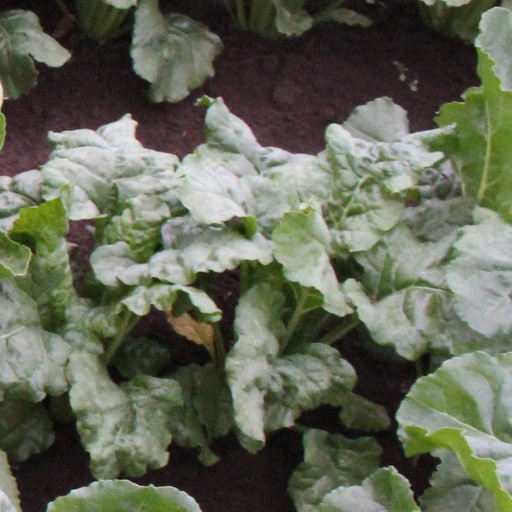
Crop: sugar beet